Kraków

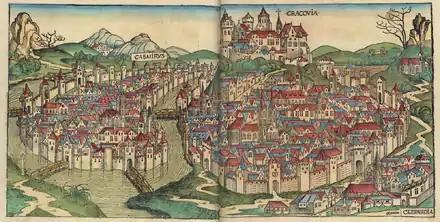
Woodcut of Kraków from the Nuremberg Chronicle, 1493

In 1335, King Casimir III the Great declared the two western suburbs to be a new city named after him, Kazimierz. The defensive walls were erected around the central section of Kazimierz in 1362, and a plot was set aside for the Augustinian order next to Skałka. The city rose to prominence in 1364, when Casimir founded the University of Kraków, the second oldest university in central Europe after the Charles University in Prague.